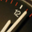
Label: clock